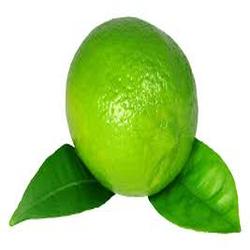
Label: Lemon